Joshua Verin

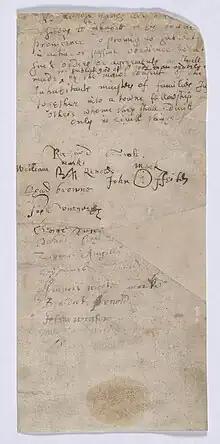
1637 Providence Agreement

Prior to May 21, 1638, Joshua Verin allegedly attacked his wife, Jane Verin, for attending prayer sessions led by Roger Williams. Joshua Verin was tried at a town meeting and convicted not for assault, but for interfering with his wife's liberty of conscience. Roger Williams wrote a letter to John Winthrop, the governor of Massachusetts Bay, on May 22, 1638—the day after the trial—in which he described the severity of the beating and the verdict:...he hath trodden her under foot tyrannically & brutishly; which she and we long bearing, though with his furious blows she went in danger of life, at the last the major vote of us discard him from our civil freedom, or disfranchise, &c...